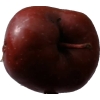
Label: Apple 18